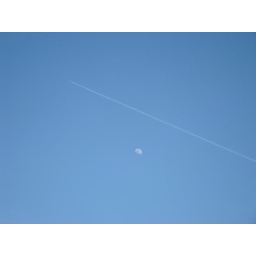
what would a perfect sunny, clear sky in Portland be like without the chemtrails...